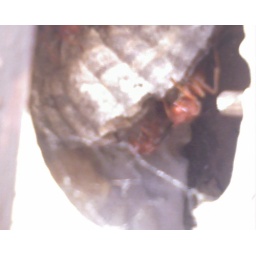
Bee's nest in bird house on my front porch.